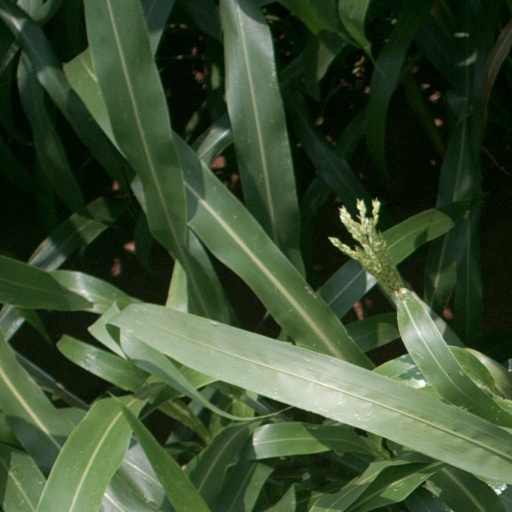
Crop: sorghum